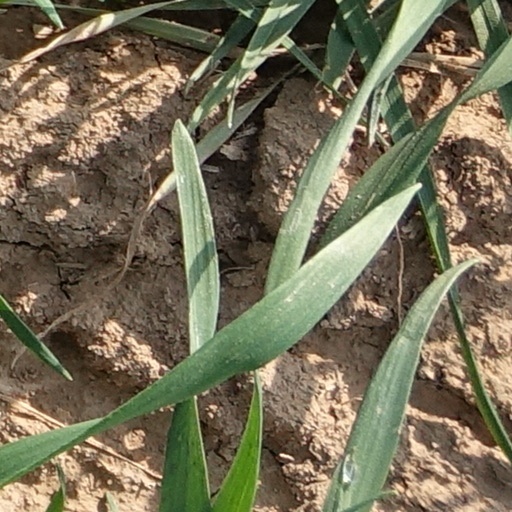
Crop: wheat